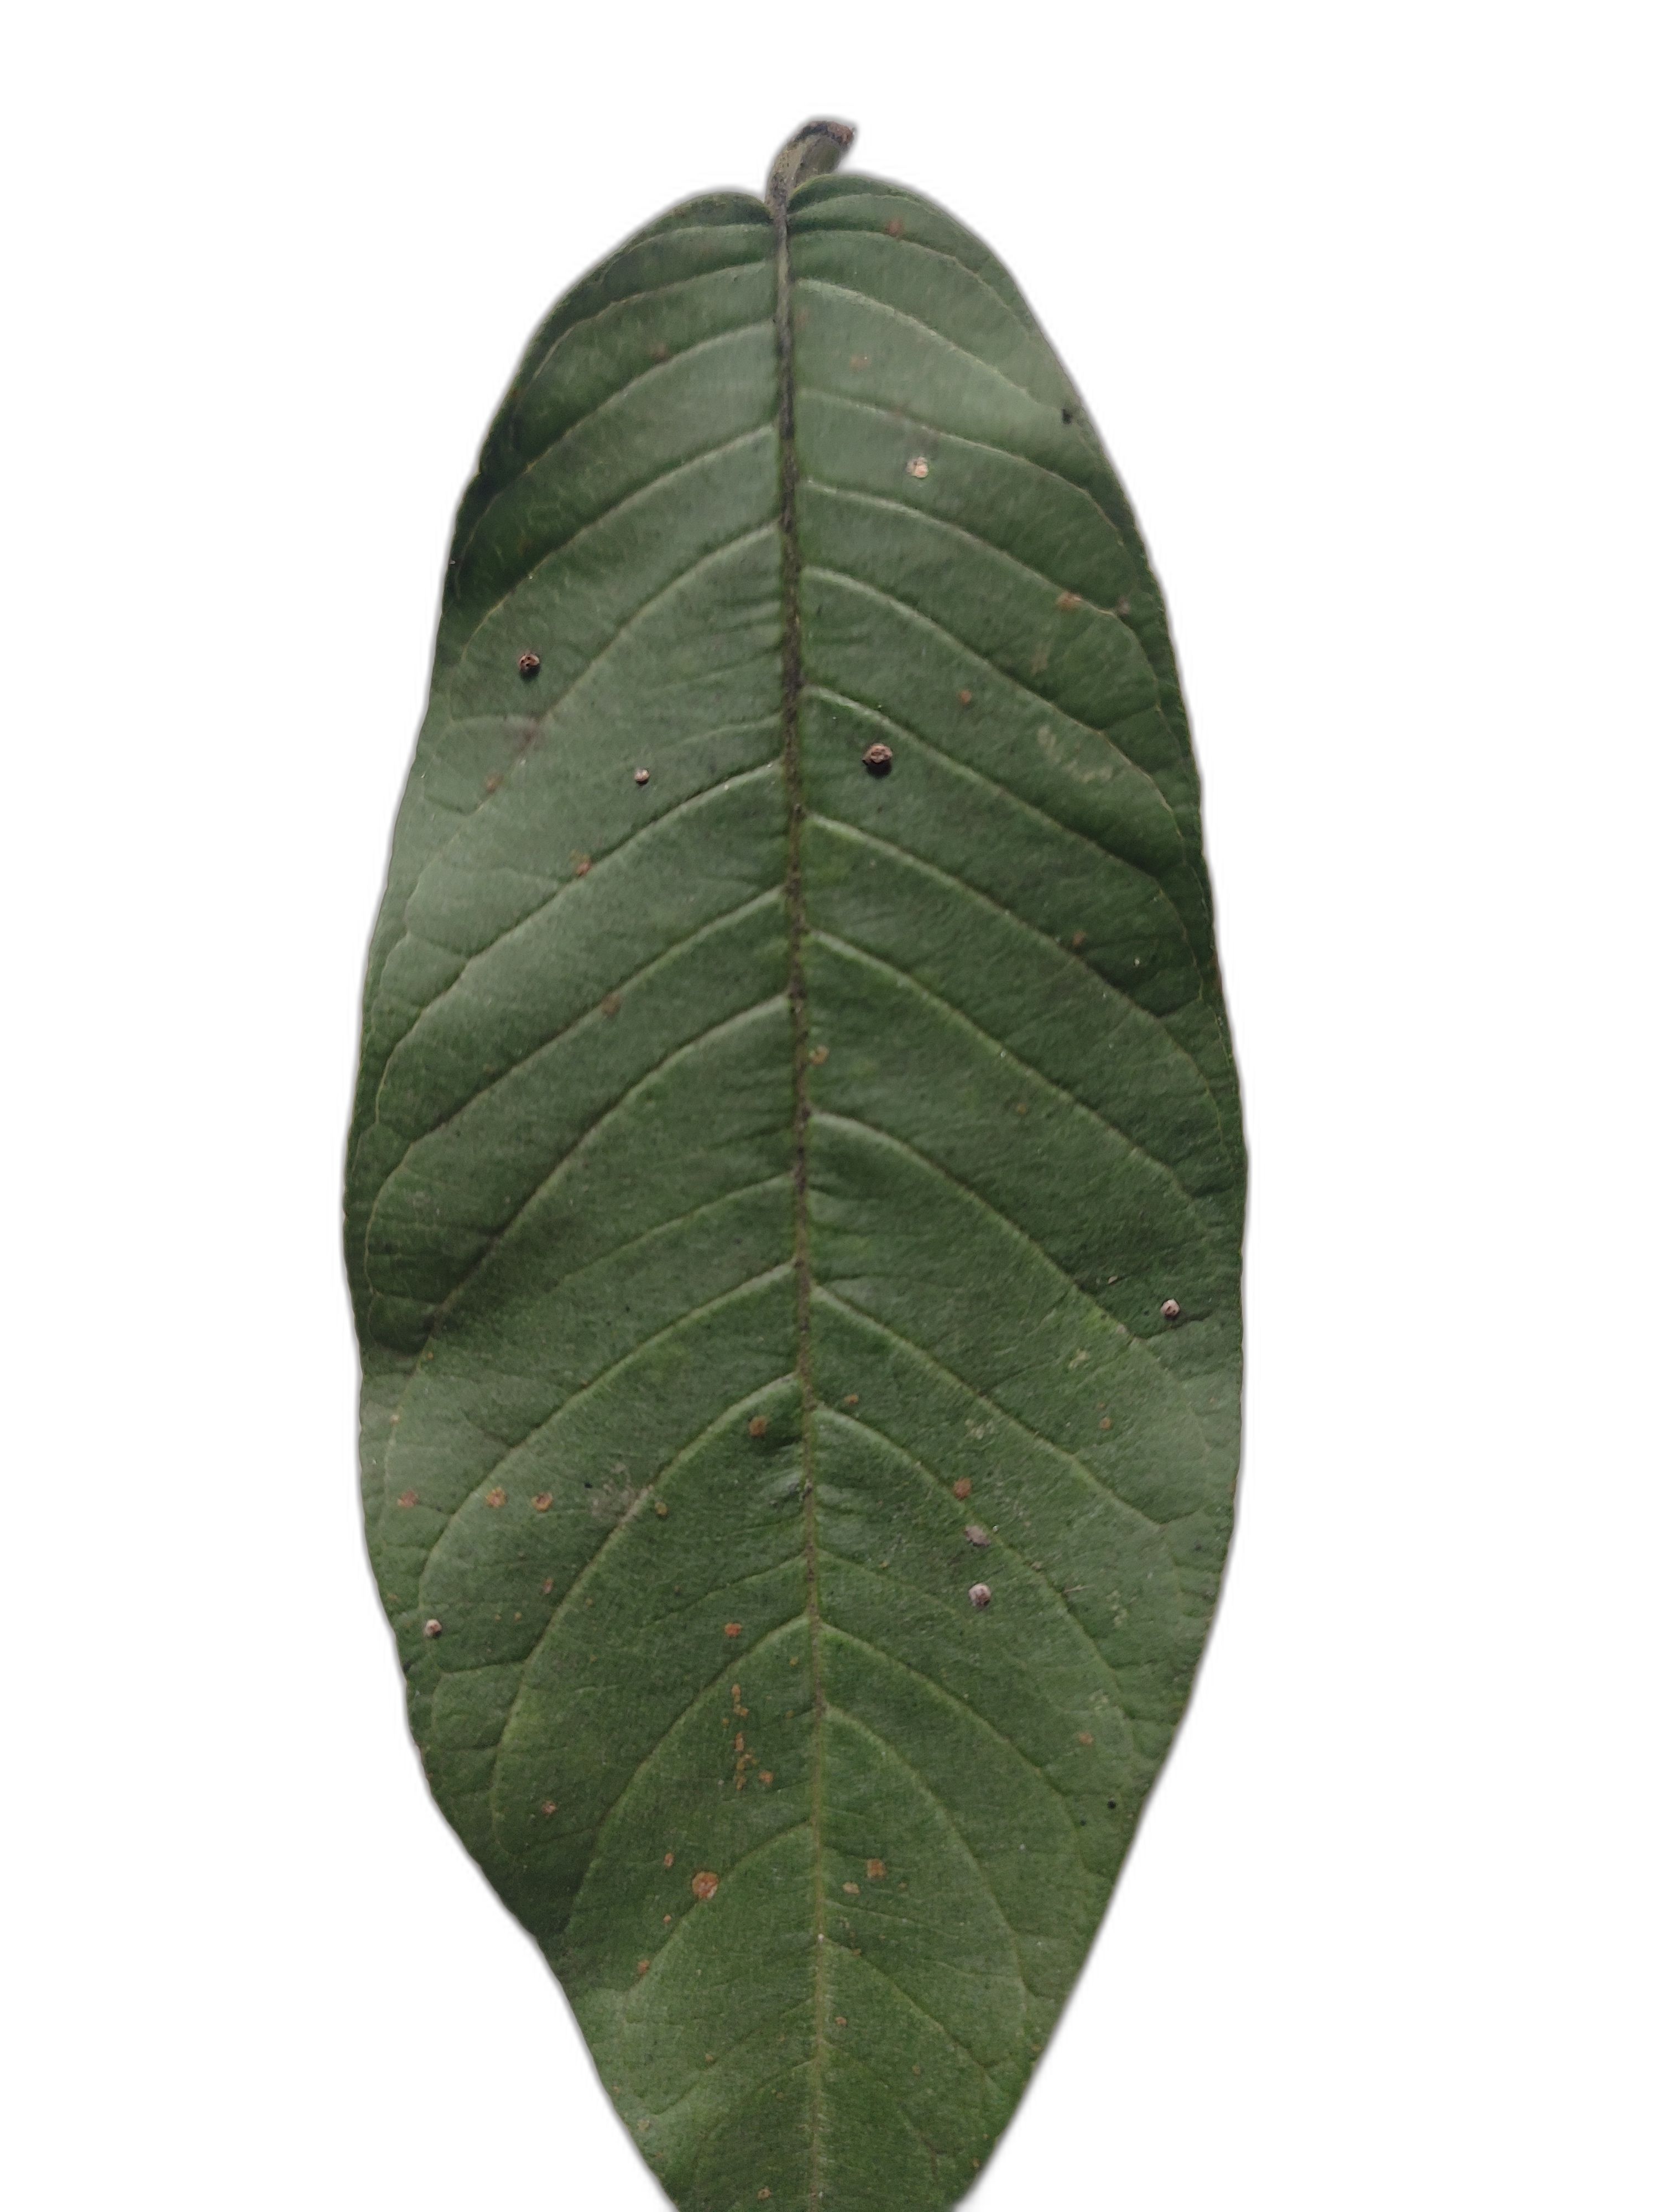
Plant part: leaf
Disease: Healthy